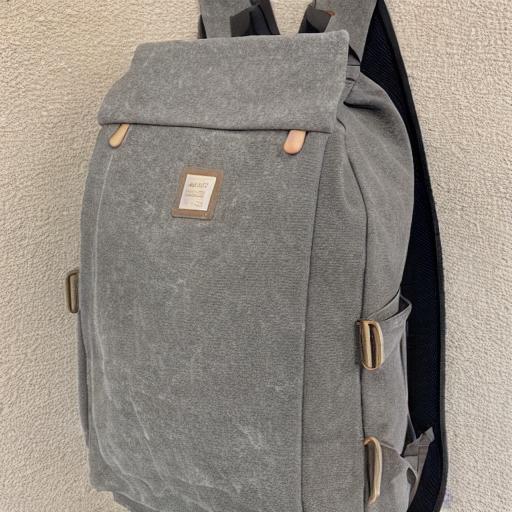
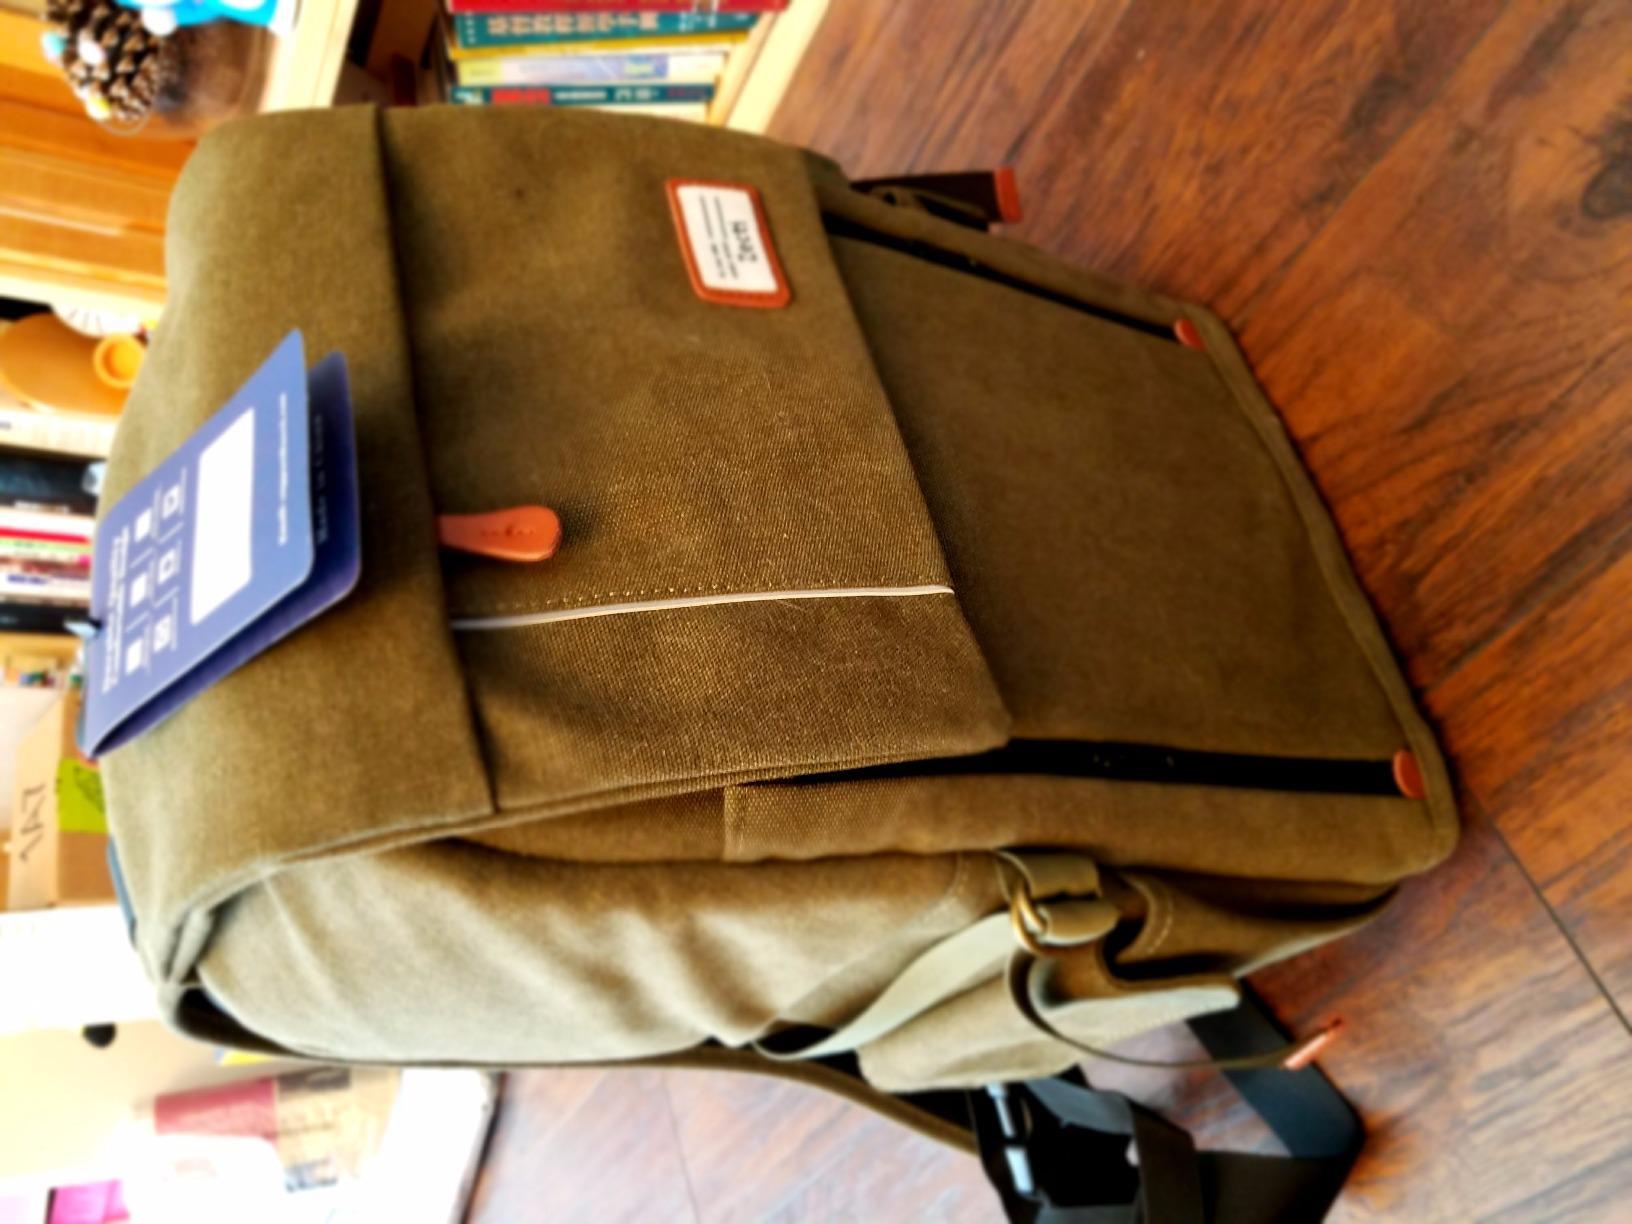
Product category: bag
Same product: no